Transformers (film)

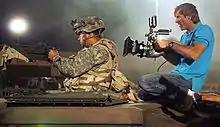
Director Michael Bay filming at Holloman Air Force Base

To save money for the production, Bay reduced his usual fee by 30%. He planned an 83-day shooting schedule, maintaining the required pace by doing more camera set-ups per day than usual. Bay chose to shoot the film in the United States instead of Australia or Canada, allowing him to work with a crew he was familiar with, and who understood his work ethic. A pre-shoot took place on April 19, 2006 and principal photography began three days later at Holloman Air Force Base, which stood in for Qatar. Due to their destruction later in the film by the Decepticon Blackout, the majority of the military structures shown on-screen were not property of Holloman Air Force Base, but were purchased ahead of filming from a private manufacturer of military shelter systems, AKS Military. To film the Scorponok sequence at White Sands Missile Range, a sweep was performed to remove unexploded ordnance before building of a village set could begin; ironically, the village would be blown up. The scene was broken down for the Air battle managers flying aboard the AWACS aircraft, who improvised dialogue as if it were an actual battle.